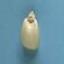
Maize quality: Good